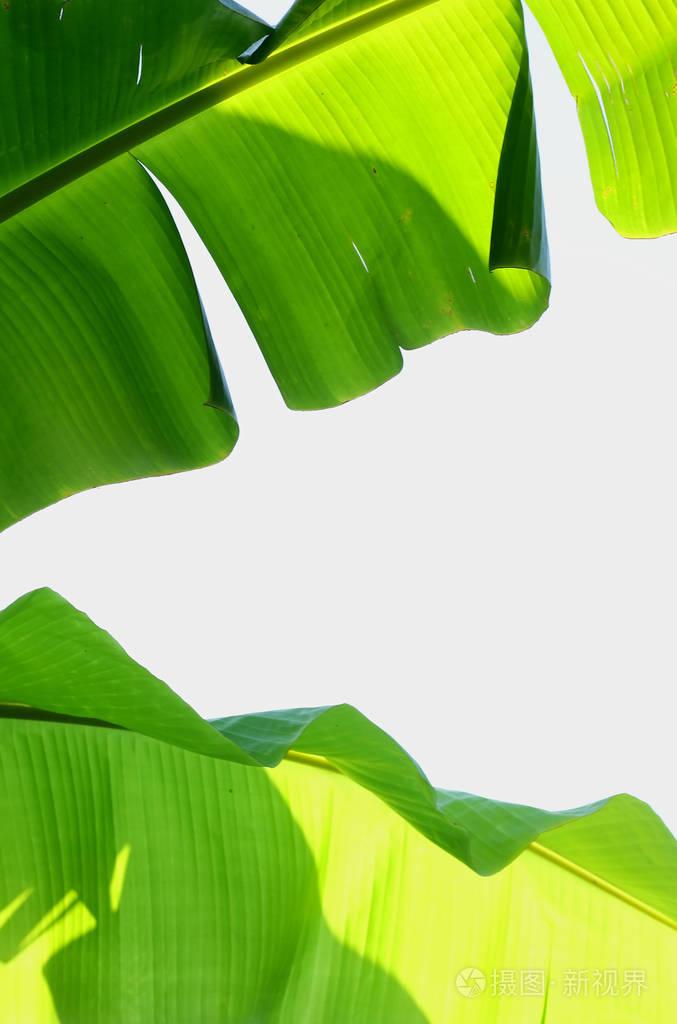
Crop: unknown
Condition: banana